Evan Lewis (wrestler)

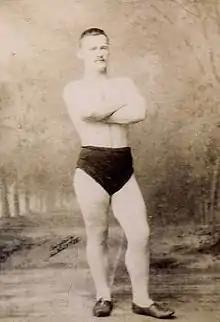
Evan Lewis in 1919

Evan Lewis (May 24, 1860 – November 3, 1919) was an American professional wrestler who was the first recognized American Heavyweight Champion and is credited with perfecting the "stranglehold" or "neck yoke" more commonly known today as the sleeperhold. He is sometimes confused with Ed "Strangler" Lewis, a later six-time World Heavyweight Champion also credited with first using the hold, whose moniker is attributed to Lewis's after a reporter noted a resemblance between the two.